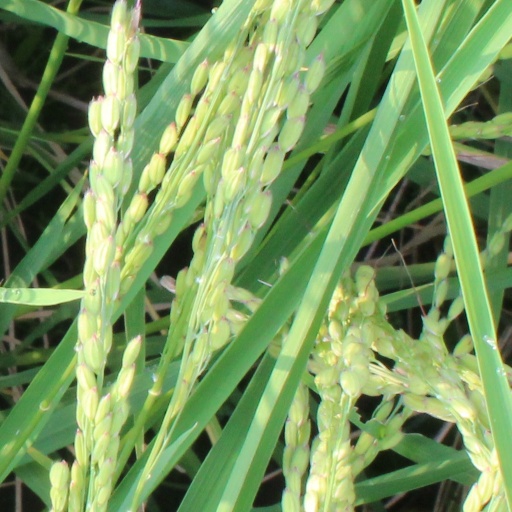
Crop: rice